The Thrill Hunter (1926 film)

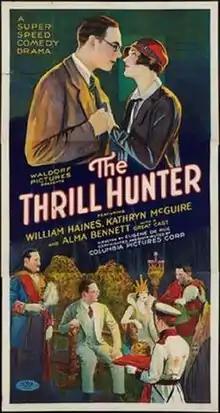
Poster

The Thrill Hunter is a 1926 American silent comedy adventure film directed by Eugene De Rue and starring William Haines, Kathryn McGuire, and Alma Bennett. An American is mistaken for the ruler of a small European principality, and forced to marry. He manages to escape, and publishes an account of his adventures.